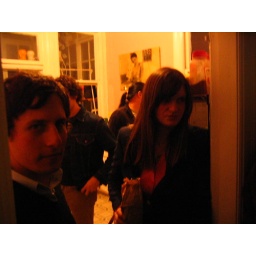
this girl had a bag with like 15 gigantic joints in it.